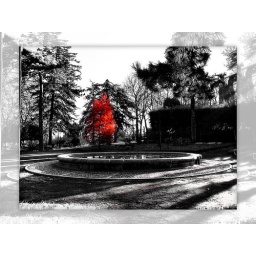
tree in red